Royal Air Force College Cranwell

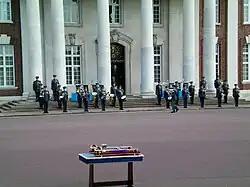

In addition to the many British officer cadets who have passed through Cranwell, graduating cadets have come from many countries around the world, including Bahrain, Iraq, Oman, Qatar, Pakistan, Sri Lanka, Trinidad and Tobago and Paraguay. RAFOTA also provides Specialist Officer Initial Training (SOIT) courses for medical and dental officers, chaplains, legal officers and nursing officers, and for officers rejoining the Service or transferring from the sister services. A small number of short induction courses cater for warrant officers selected for commissioning, university cadets, bursars and Volunteer Reserve officers. In addition, RAFOTA delivers a 2-week Reserve Officer Initial Training course for Full Time Reservists, Royal Auxiliary Air Force (RAuxAF), Mobile Meteorological Unit and Reserve Officers. The College awards the Sword of Honour to the most outstanding student officer of the year.